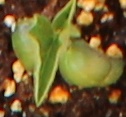
Label: Soybean